National Paddy Day

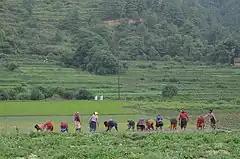

National Paddy Day is an annual festival in Nepal which marks the beginning of the rice planting season. It is celebrated on the 15th of Ashadh (29 June) every year. The festival is also named Ropain Diwas, Dhan Diwas, and Ashadh Pandra. It is celebrated because the farmer have planted the materials e.g rice, lentils, vegetables e.t.c.